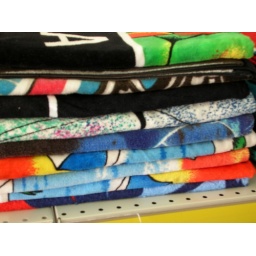
Garish beach towels at the linen shop in Sarakinado, Zakynthos.